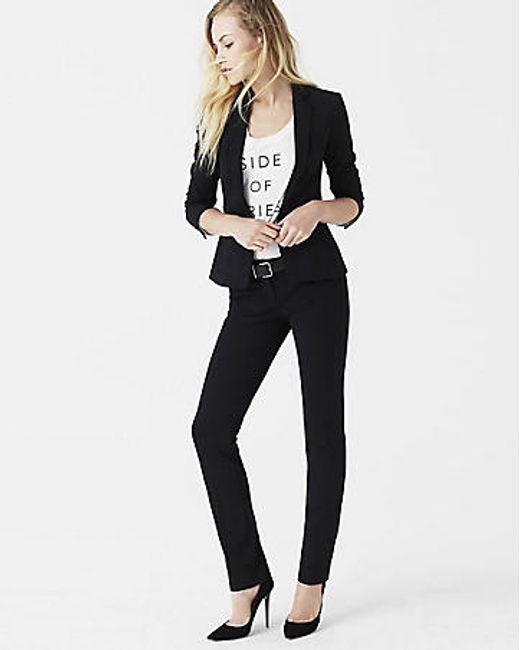
Eleganter Hosenanzug in Schwarz für Damen